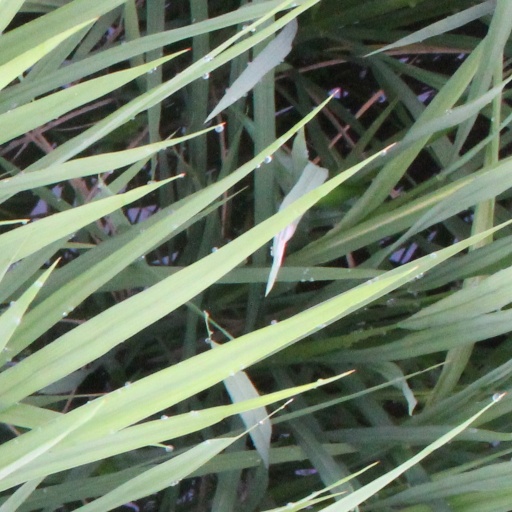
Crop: rice